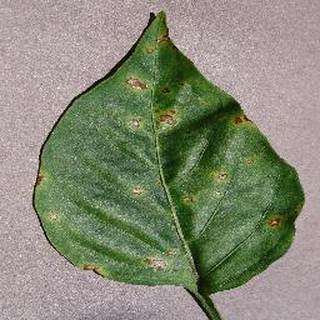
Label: bell_pepper_bacterial_spot